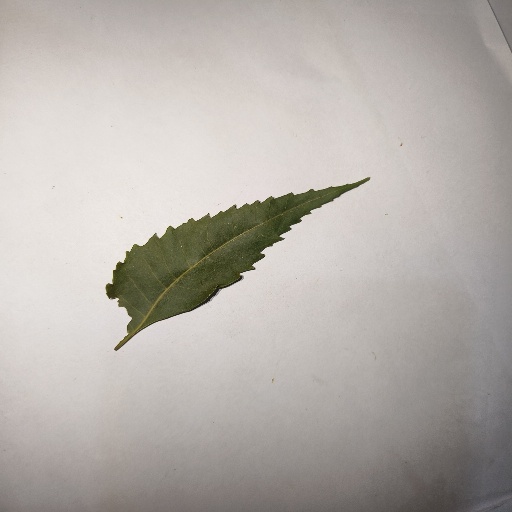
Species: Neem
Leaf condition: Healthy Leaf